Whooping crane

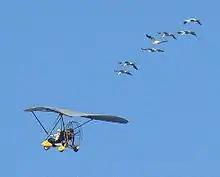
Young whooping cranes destined for the Eastern Migratory Population of reintroduced birds completing their first migration, from Wisconsin to Florida, in January 2009, following an ultralight aircraft.

In earlier years, whooping crane chicks were caught and banded in the breeding areas of Wood Buffalo National Park. Although this delivered valuable insight into individual life history and behaviour, it has been discontinued due to risks to the cranes and the people involved.